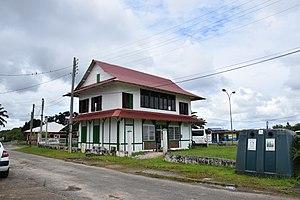
L'écomusée de Montsinéry-Tonnegrande est un écomusée qui se situe dans la commune éponyme, du département d'outre-mer et de la région française de Guyane.
Montsinéry-Tonnegrande est une commune française de la région d'outre-mer de la Guyane.